FSO Syrena

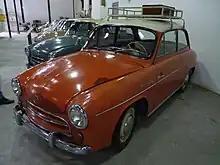
Syrena 101

In 1960 Syrena underwent a first, minor modernisation. The improved car had a pneumatic fuel pump and a different type of carburetor. It also received new twin windscreen wipers and a better suspension.